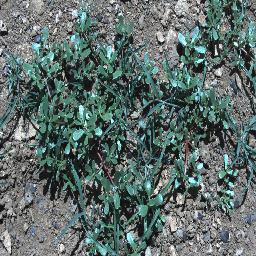
Label: negative